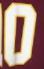
Number: 0